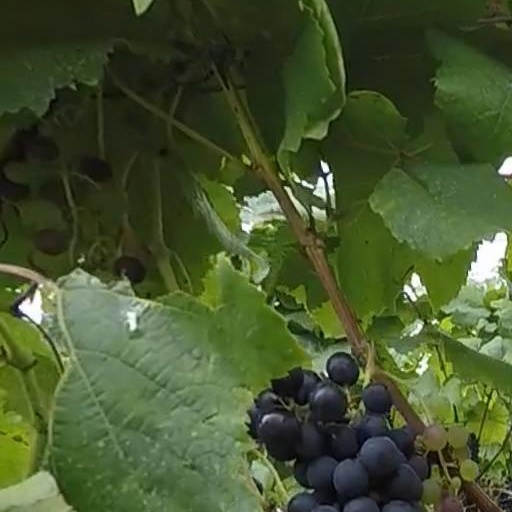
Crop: grape